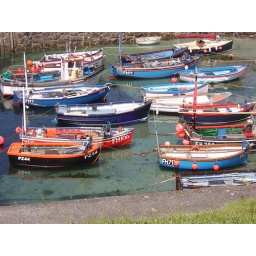
Loved the beautiful crystal clear water in Coverack harbour